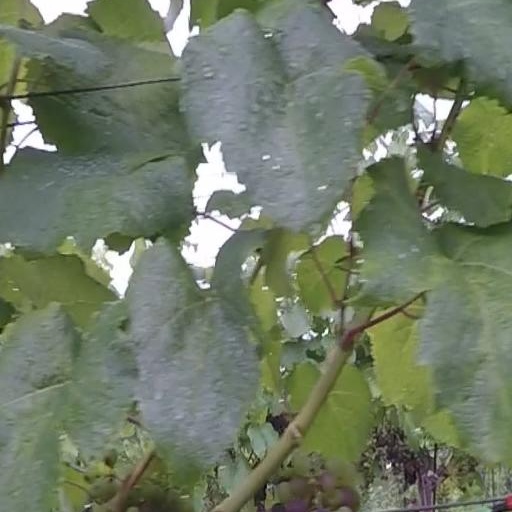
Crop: grape